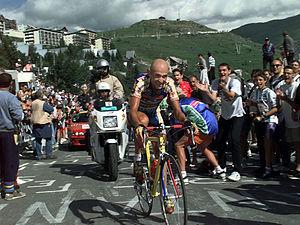
Marco Pantani est un coureur cycliste italien. Il fut l'un des meilleurs grimpeurs de l'histoire du cyclisme sur route et l'un des coureurs les plus populaires. Il a notamment remporté un Tour de France et un Tour d'Italie.
Le Tour de France 1997 est la 84ᵉ édition de cette course cycliste par étapes. Il a lieu du 5 juillet au 27 juillet 1997 sur 21 étapes et un prologue pour 3 944 km. Il est remporté par Jan Ullrich, premier cycliste allemand à remporter le Tour, à une moyenne horaire de 39,237 km/h.
Alex Zülle est un coureur cycliste suisse, né le 5 juillet 1968 à Wil dans le canton de Saint-Gall, professionnel de 1991 à 2004. Reconnu comme l'un des meilleurs rouleurs et spécialistes des courses à étapes des années 1990, il a notamment remporté à deux reprises le Tour d'Espagne et terminé deux fois deuxième du Tour de France. Il a également remporté le championnat du monde du contre-la-montre 1996 décrochant la même année la place de nᵒ 1 mondial du classement UCI. Faisant partie des coureurs exclus du Tour de France 1998, il avoue s'être dopé dans ce qui devient l'affaire Festina.
Stefano Garzelli, né le 16 juillet 1973 à Varèse en Lombardie, est un coureur cycliste italien professionnel de 1997 à 2013 devenu ensuite directeur sportif. Garzelli est un grimpeur, spécialiste des courses par étapes et des classiques vallonnées. Il a notamment remporté le Tour d'Italie 2000. En 2002, il a fait l'objet d'un contrôle antidopage positif à la probénécide, un produit masquant, ce qui lui a valu une suspension de neuf mois.
Cette page présente les statistiques concernant les victoires d'étapes du Tour de France depuis sa création et sa première édition en juillet 1903 à l'initiative d'Henri Desgrange.